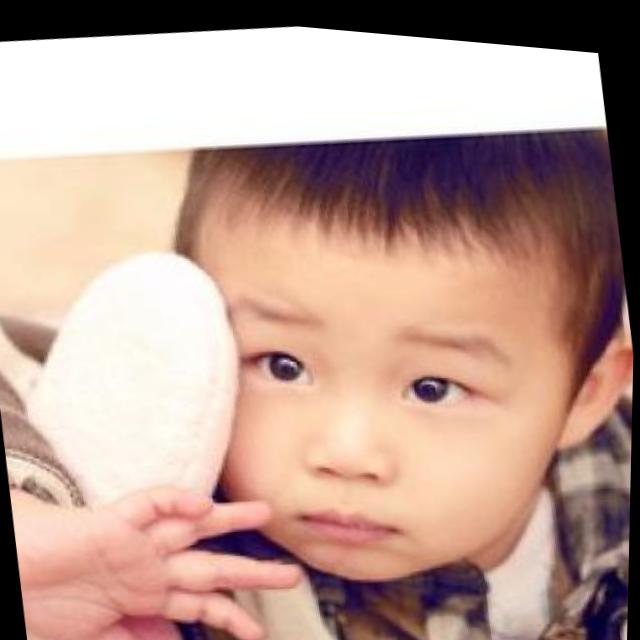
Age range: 0-12